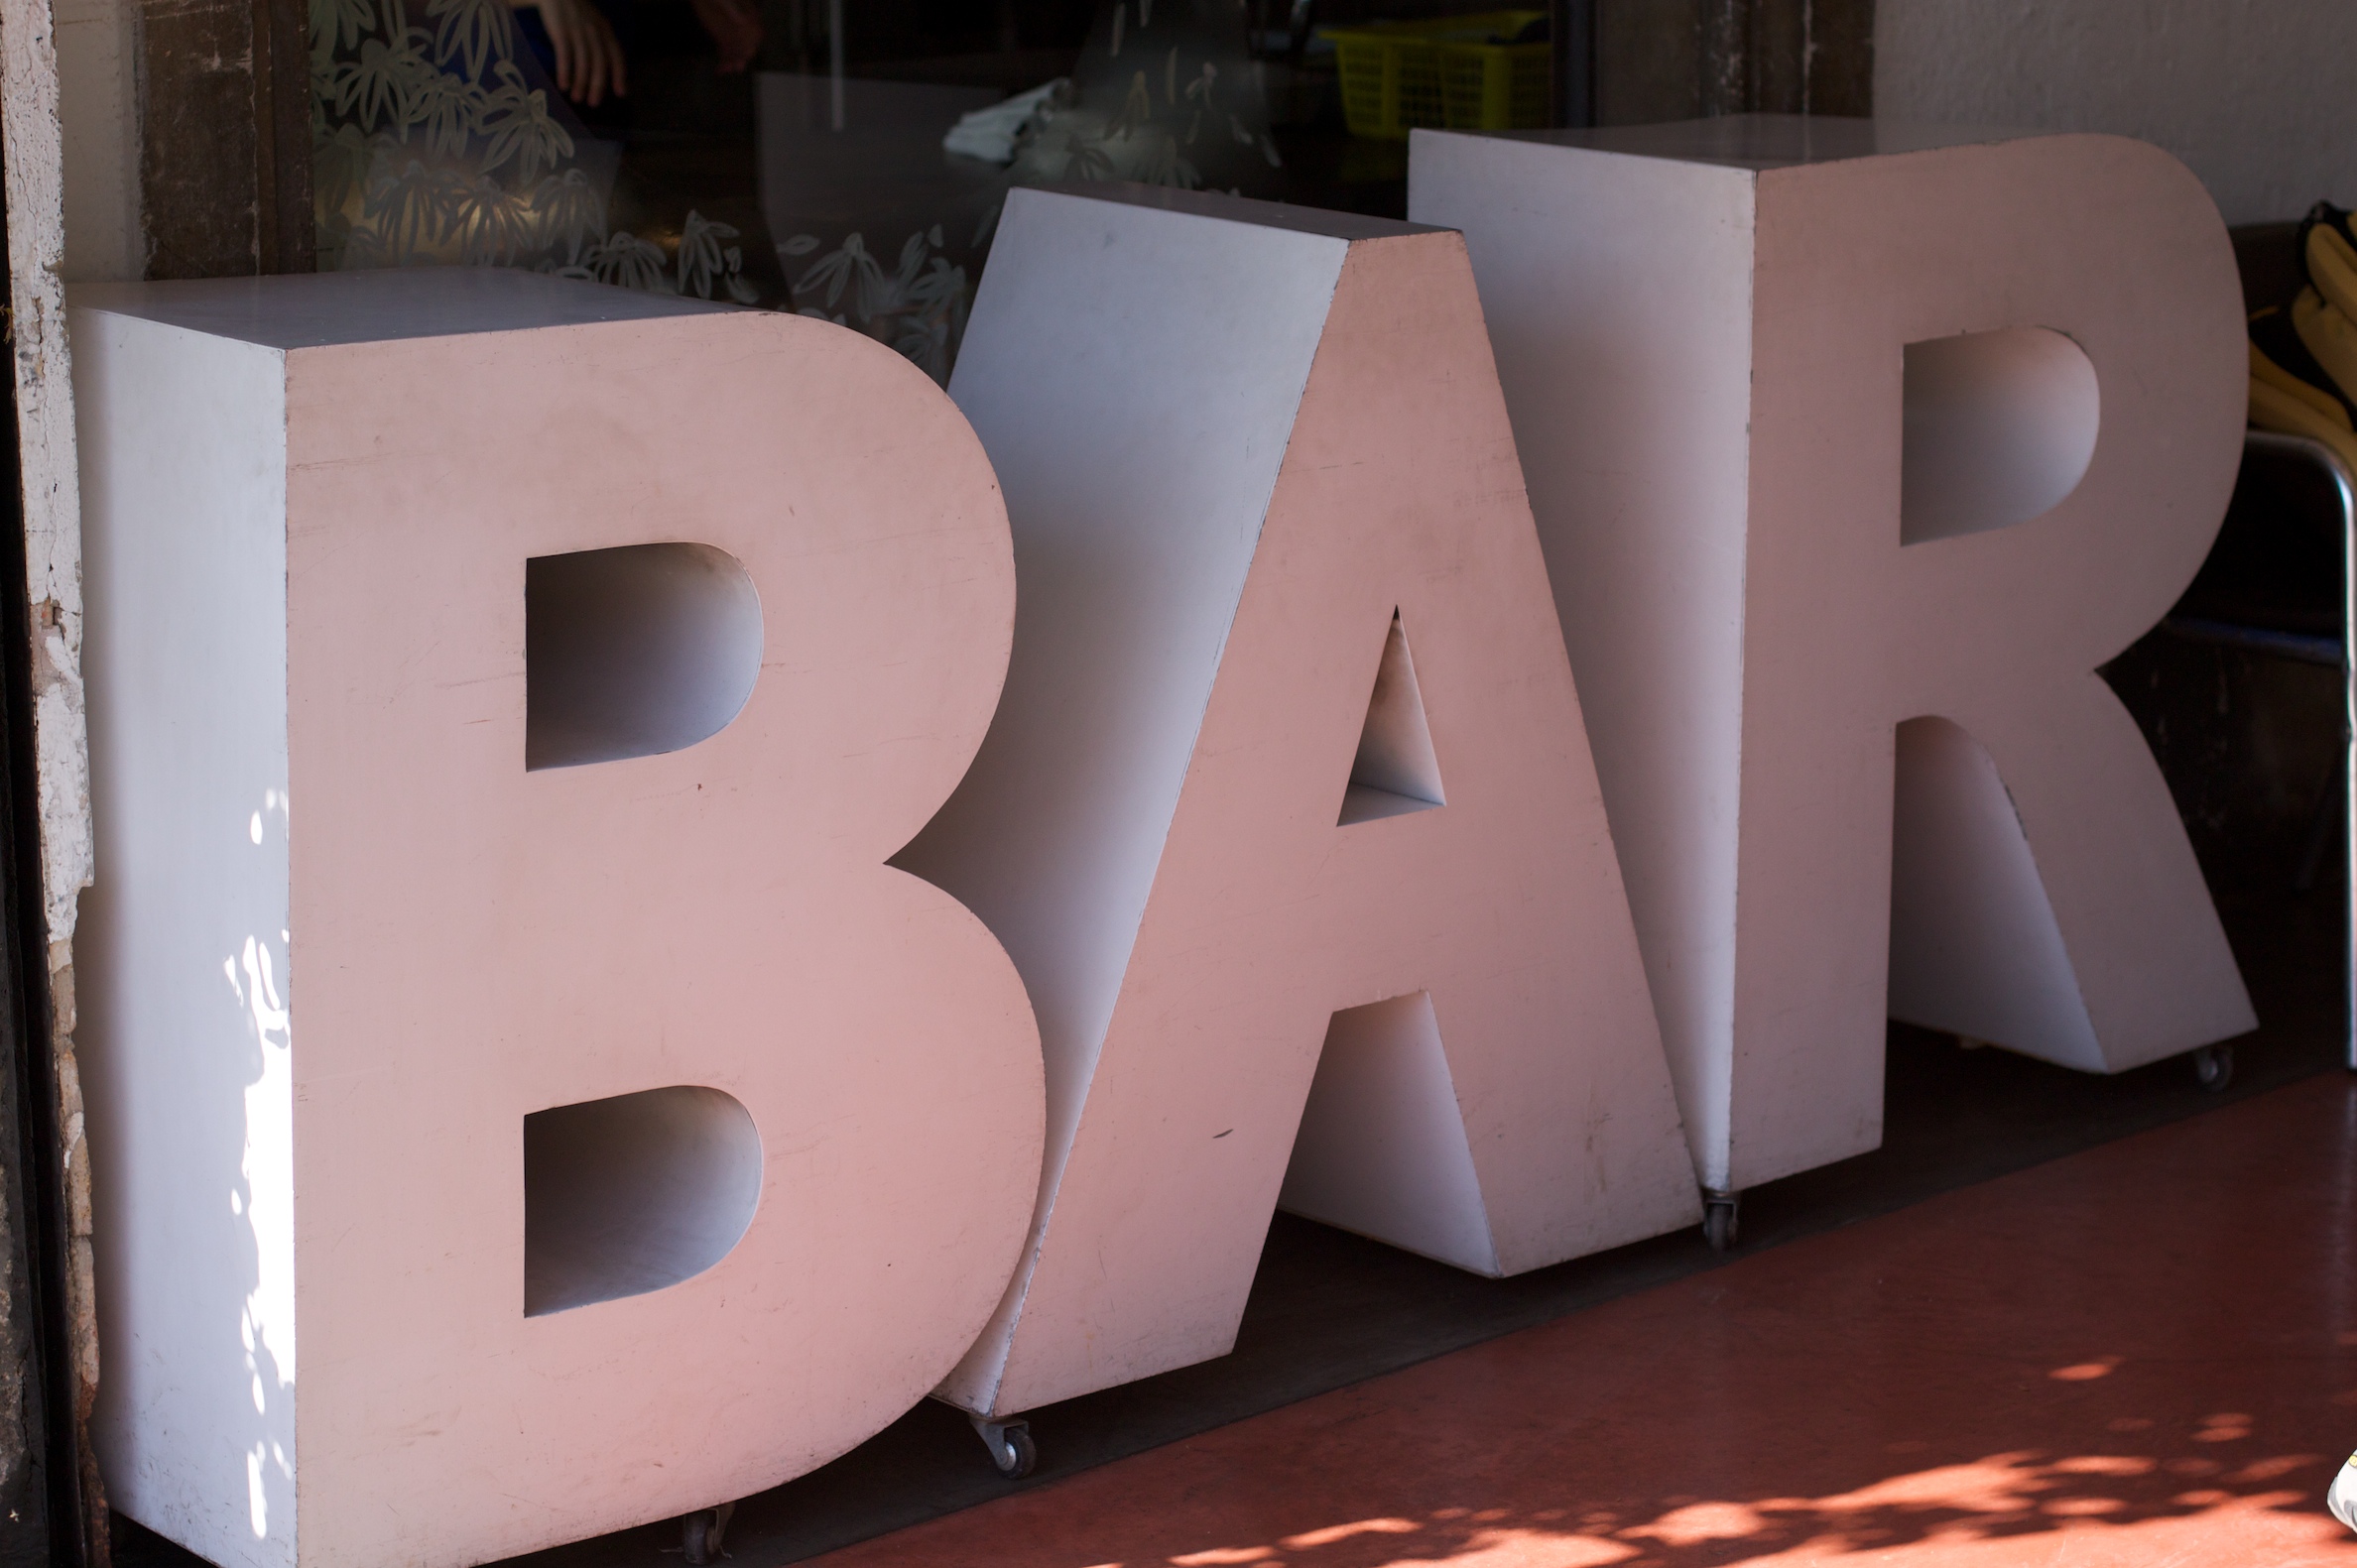
wood, chair, number, furniture, barcelona, art, design, hurleylounge, oet10